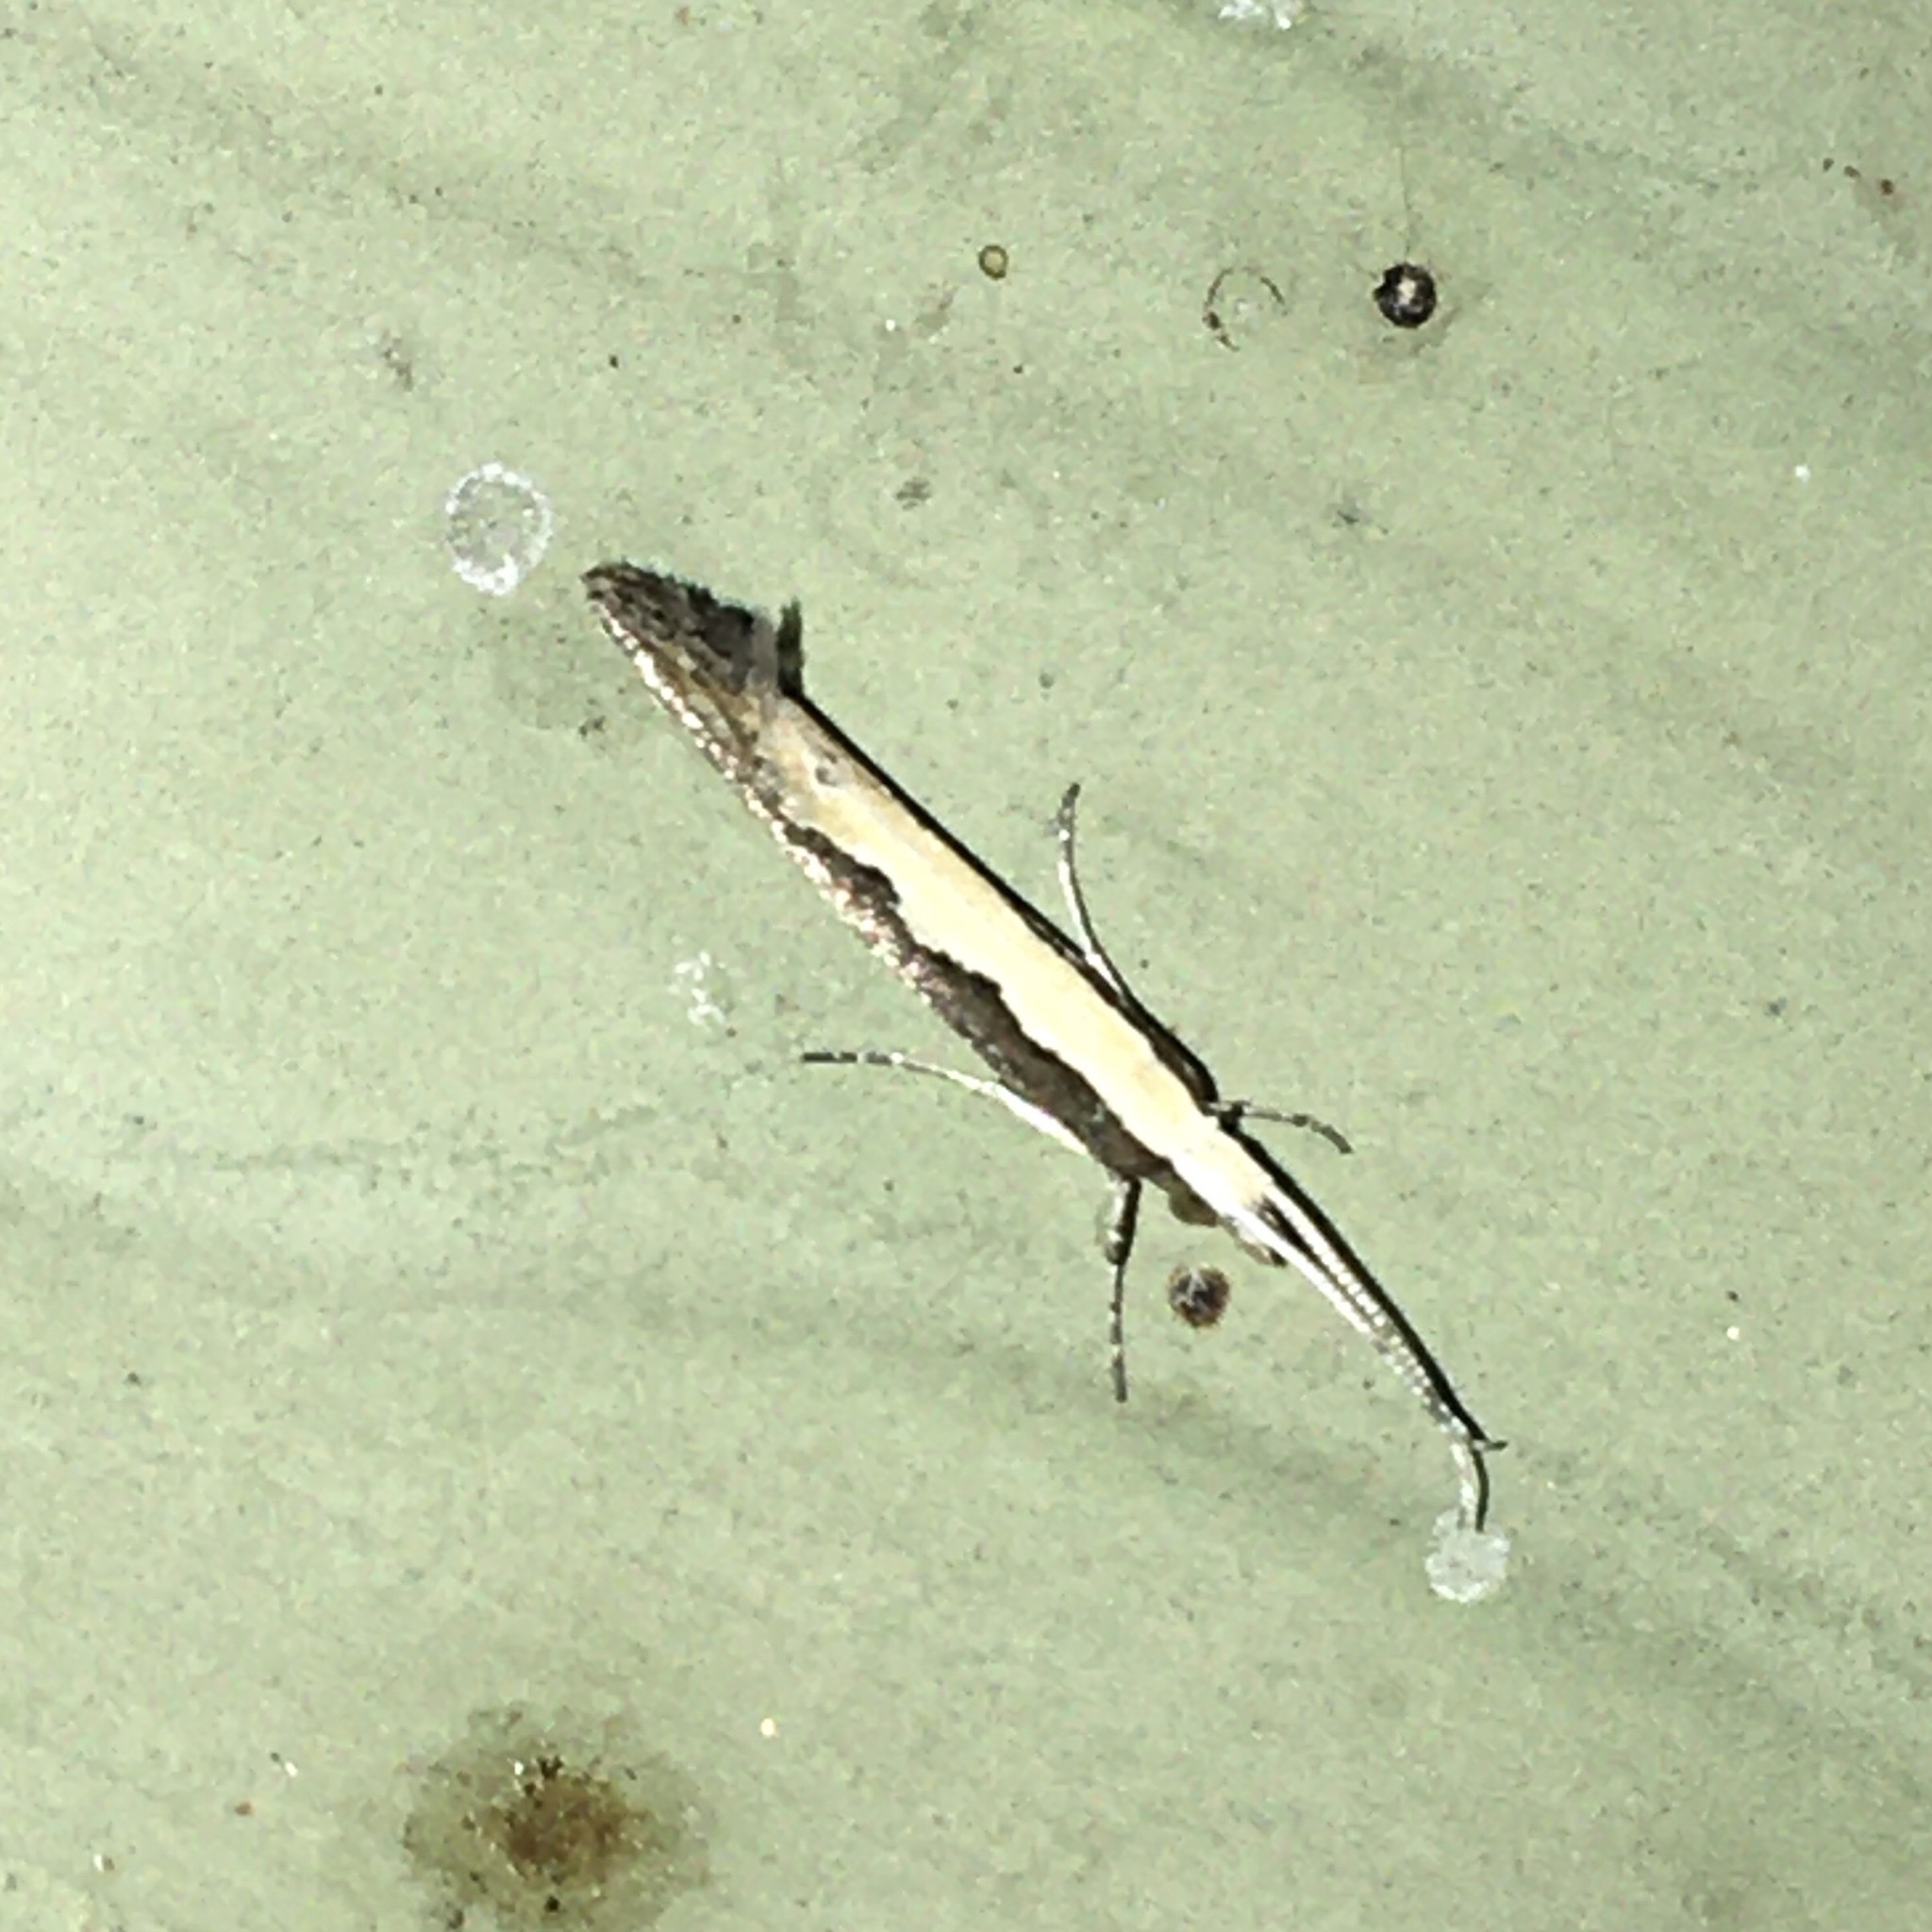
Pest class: diamondback_moth